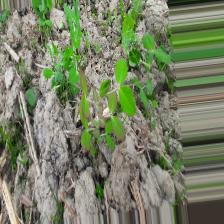
Label: Normal